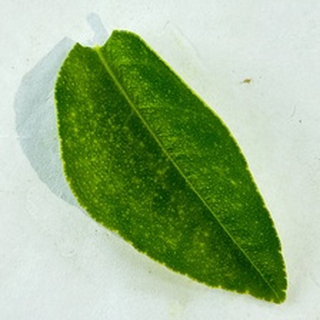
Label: healthy_lemon